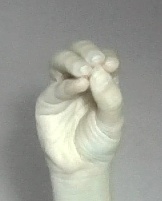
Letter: ha